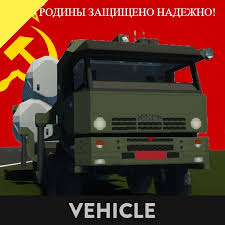
Label: Air Defense